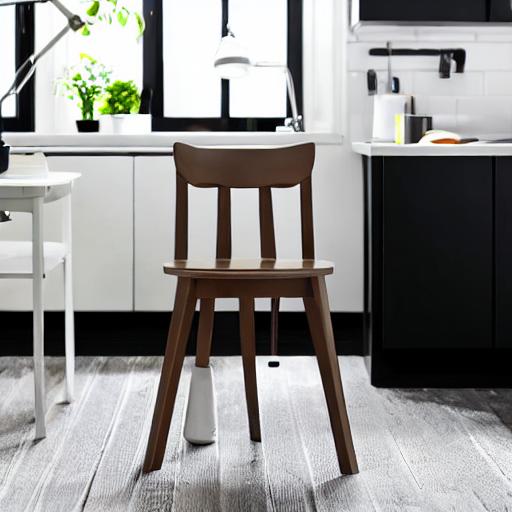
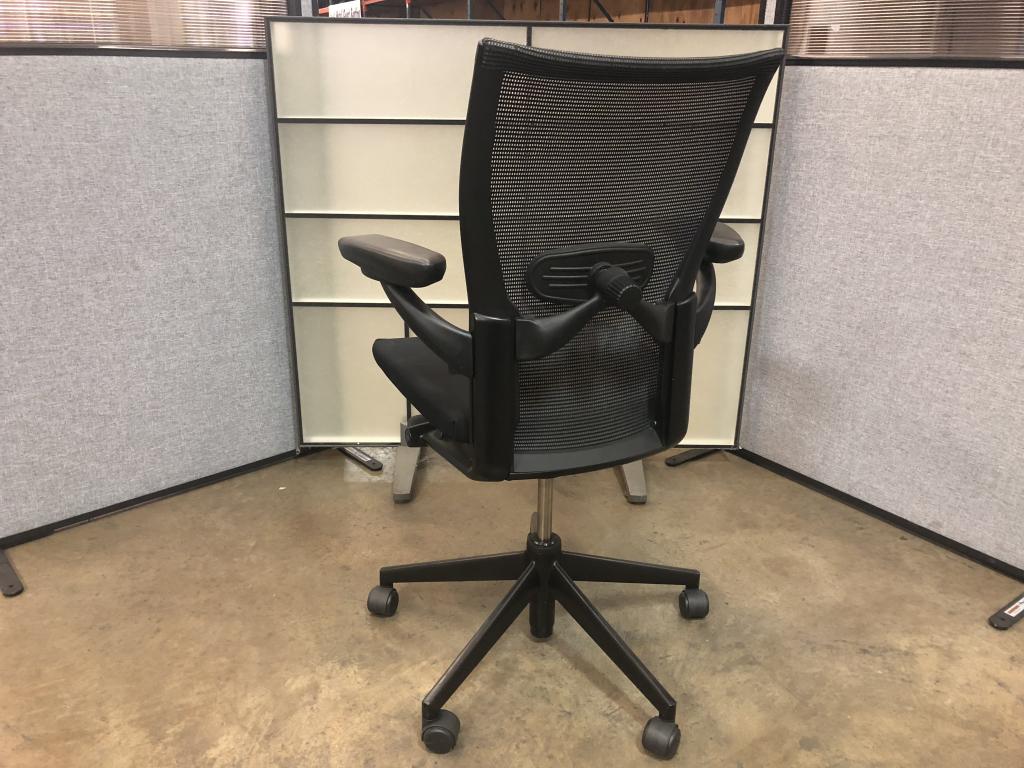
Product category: items_chair
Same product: no